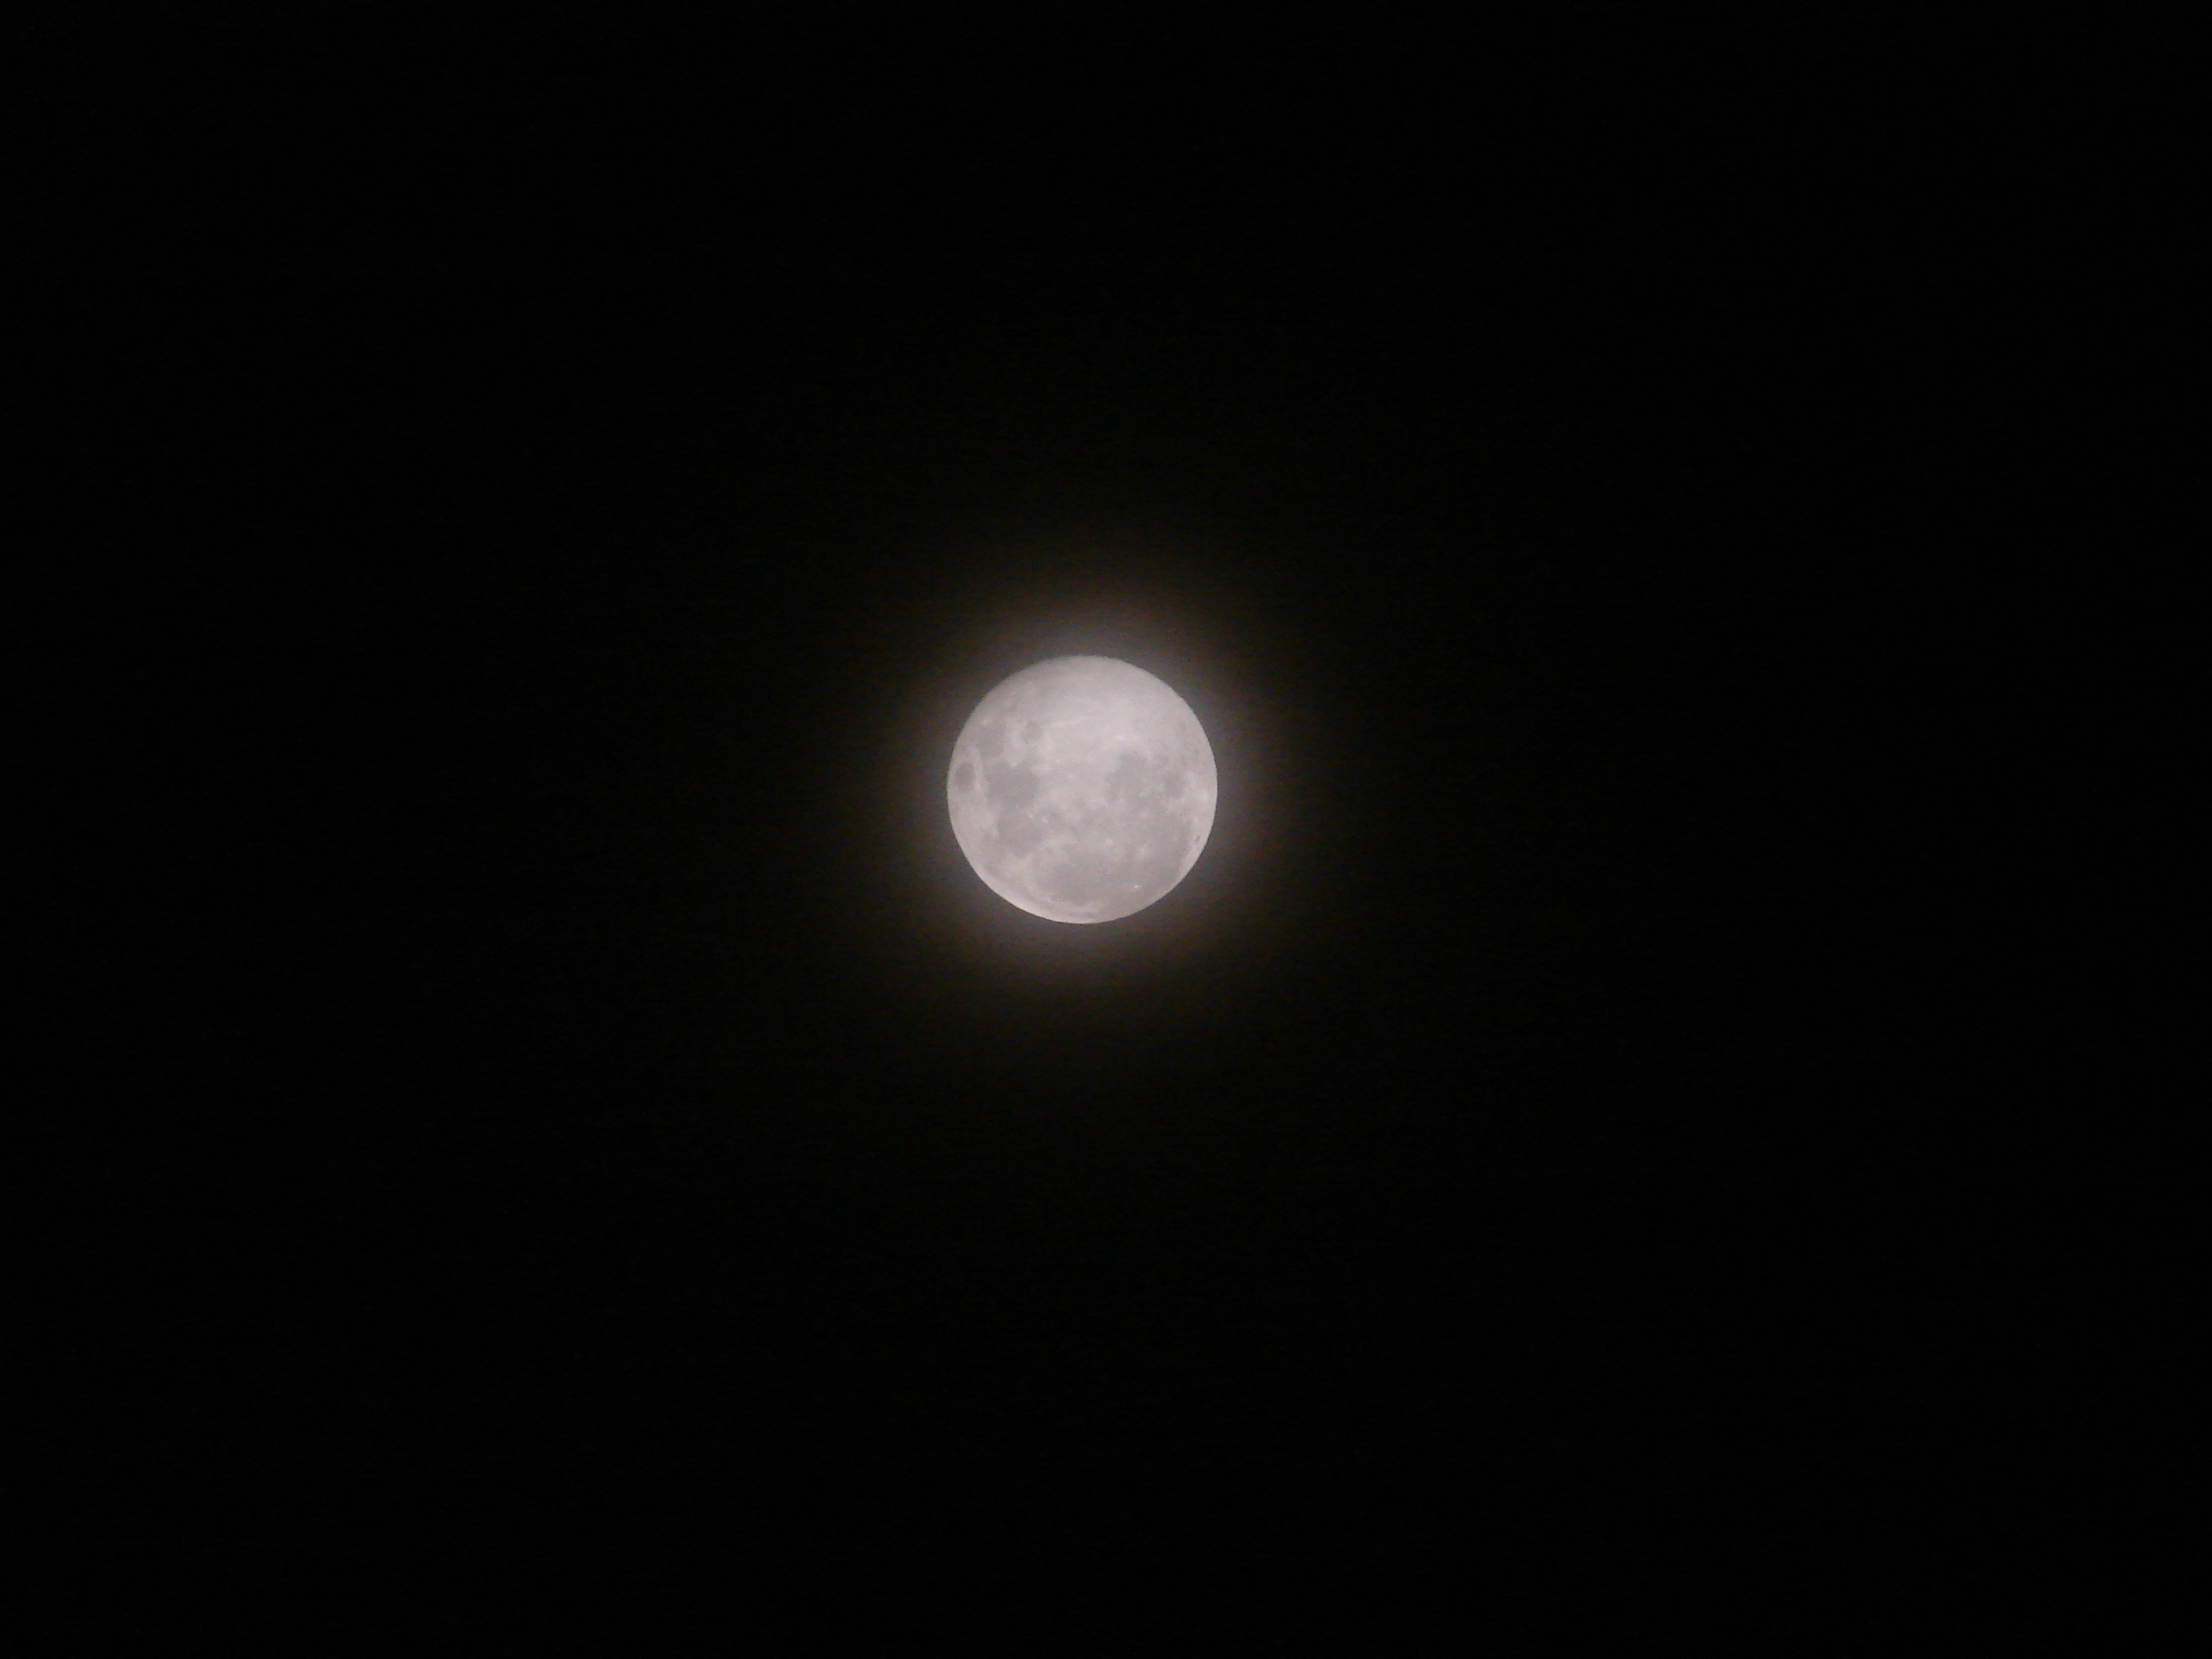
moon, black, atmospheric phenomenon, atmosphere, sky, astronomical object, light, celestial event, full moon, darkness, night, moonlight, midnight, monochrome, astronomy, black and white, space, event, circle, photography, monochrome photography, sphere, science